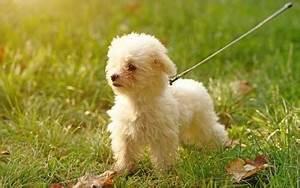
dog